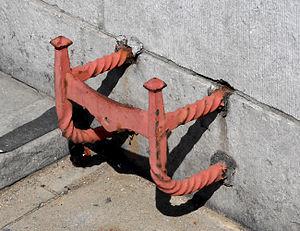
Un décrottoir est un dispositif composé d'une lame de métal, simple ou ouvragé, fixé sur le mur ou sur le sol à l'entrée d'un bâtiment pour que les personnes qui y viennent grattent la semelle de leurs chaussures avant d'entrer.